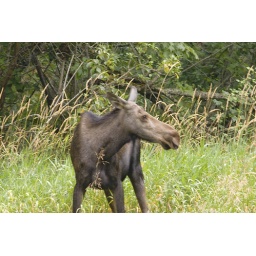
on the river in Idaho young one in the tall grass